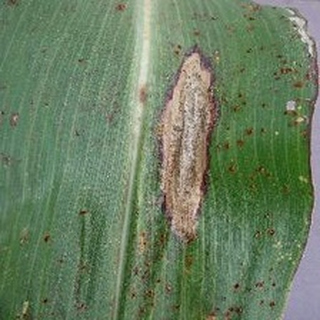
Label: corn_northern_leaf_blight